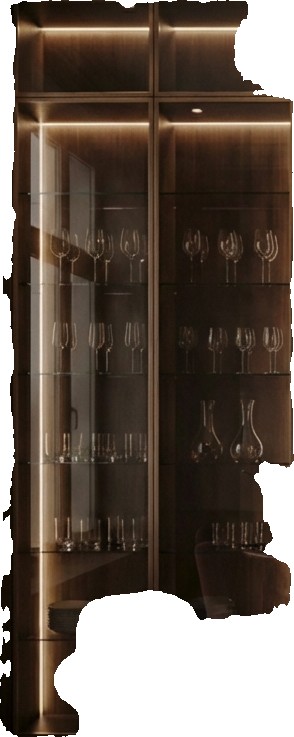
Surface category: cabinetry